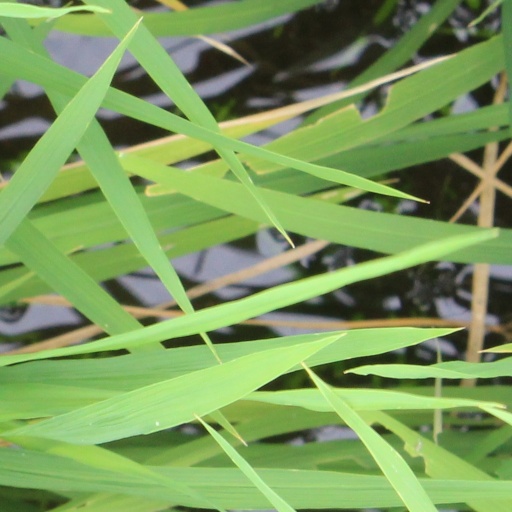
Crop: rice